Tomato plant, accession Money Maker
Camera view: tilt-top (135 deg); turntable rotation: 240 degrees
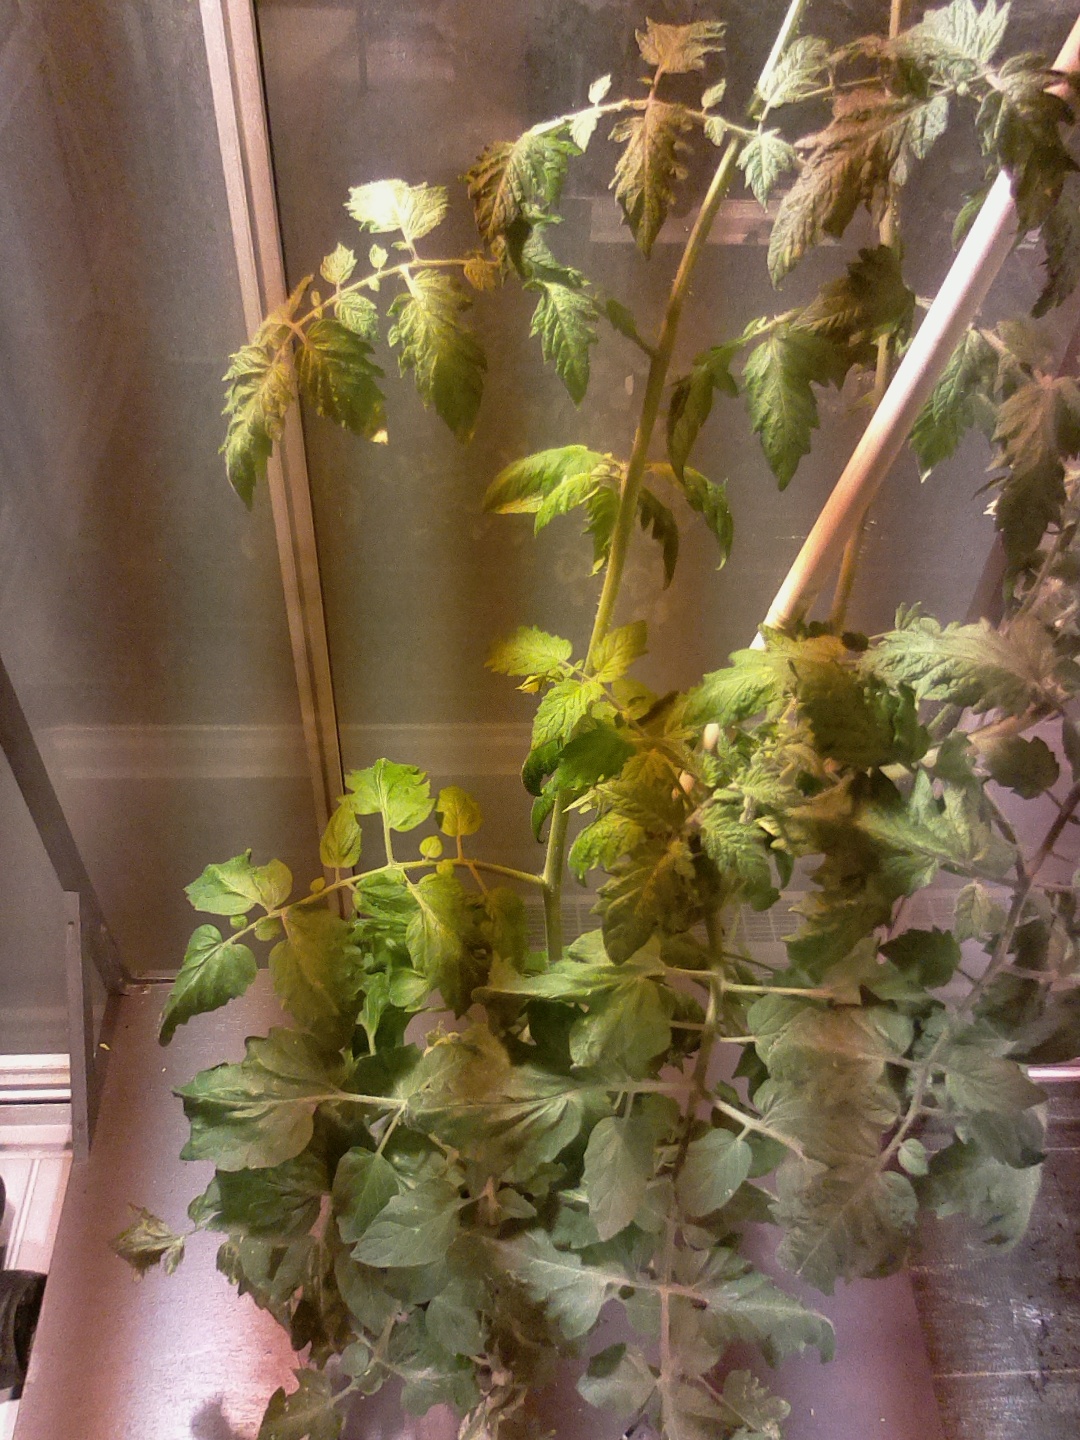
BBCH growth stage 70: Fruits at the main stem or branches visibles